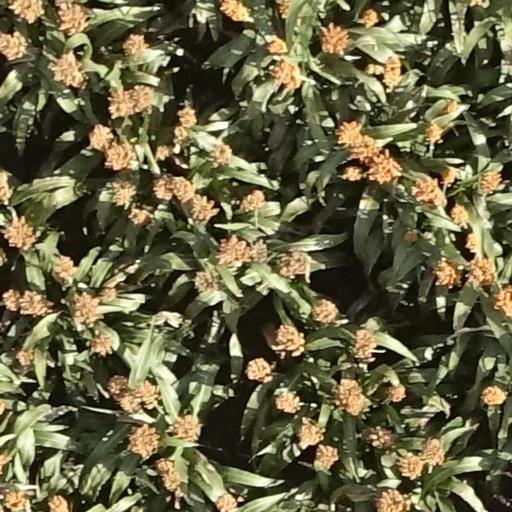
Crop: sorghum